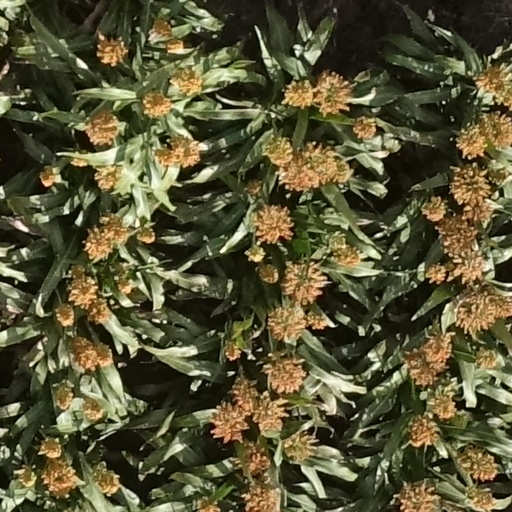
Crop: sorghum